Combat Intelligence Collection Corps (Israel)

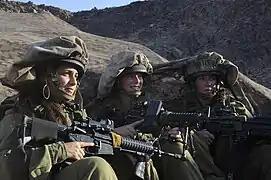

The Israeli Combat Intelligence Collection Corps (previously known as "Field Intelligence Corps") is the newest of the Israel Defense Forces GOC Army Headquarters' five corps, created in April 2000 and tasked with gathering military intelligence in combat areas to support air and ground combat units to be more effective in their operations. It is responsible for intelligence units from the battalion level and up to the entire force. Due to the need for collecting combat intelligence and in maintaining observation networks, it is in the midst of expansion.